Tunnel warfare

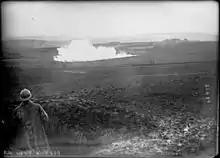
Explosion of a mine, as seen from a French position in 1916

The increased firepower that came with the use of smokeless powder, cordite and dynamite by the end of the 19th century made it very expensive to build above-ground fortifications that could withstand any attack. As a result, fortifications were covered with earth and eventually were built entirely underground to maximize protection. For the purpose of firing artillery and machine guns, emplacements had loopholes.